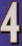
Number: 4